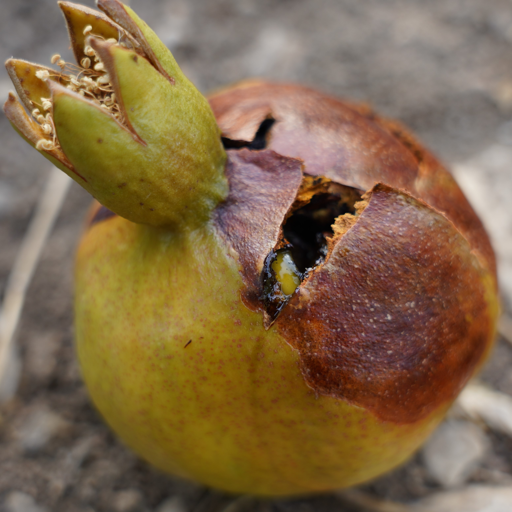
Label: Colletotrichum spp